Şırnak Province

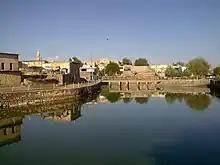
Öğündük (Midin)

Şırnak Province has some mountainous regions in the west and the south, but the majority of the province consists of plateaus, resulting from the many rivers that cross it. These include the Tigris (and its tributaries Hezil and Kızılsu) and Çağlayan. The most important mountains are Mount Cudi (2089 m), Mount Gabar, Mount Namaz and Mount Altın.